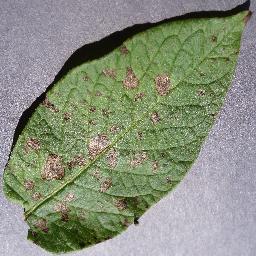
Label: Potato___Early_blight